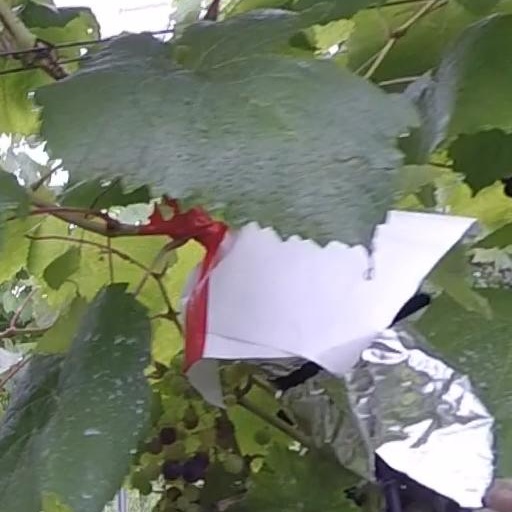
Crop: grape